History of Austria-Hungary during World War I

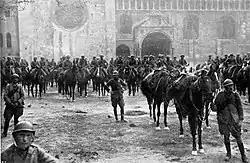
Italian troops in Trento on 3 November 1918, after the Battle of Vittorio Veneto. Italy's victory marked the end of the war on the Italian Front and secured the dissolution of Austria–Hungary.

At the start of the war, the army was divided into two: the smaller part attacked Serbia while the larger part fought against the formidable Imperial Russian Army. The invasion of Serbia in 1914 was a disaster: by the end of the year, the Austro-Hungarian Army had taken no territory, but had lost 227,000 out of a total force of 450,000 men. However, in the autumn of 1915, the Serbian Army was defeated by the Central Powers, which led to the occupation of Serbia. Near the end of 1915, in a massive rescue operation involving more than 1,000 trips made by Italian, French and British steamers, 260,000 Serb surviving soldiers were transported to Brindisi and Corfu, where they waited for the chance of the victory of Allied Powers to reclaim their country. Corfu hosted the Serbian government in exile after the collapse of Serbia and served as a supply base to the Greek front. In April 1916 a large number of Serbian troops were transported in British and French naval vessels from Corfu to mainland Greece. The contingent numbering over 120,000 relieved a much smaller army at the Macedonian front and fought alongside British and French troops.